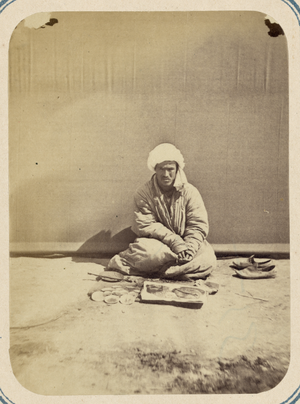
Cette photographie est extraite de la partie ethnographique de l'Album du Turkestan, étude visuelle complète de l'Asie centrale entreprise après que l'Empire russe prit le contrôle de la région dans les années